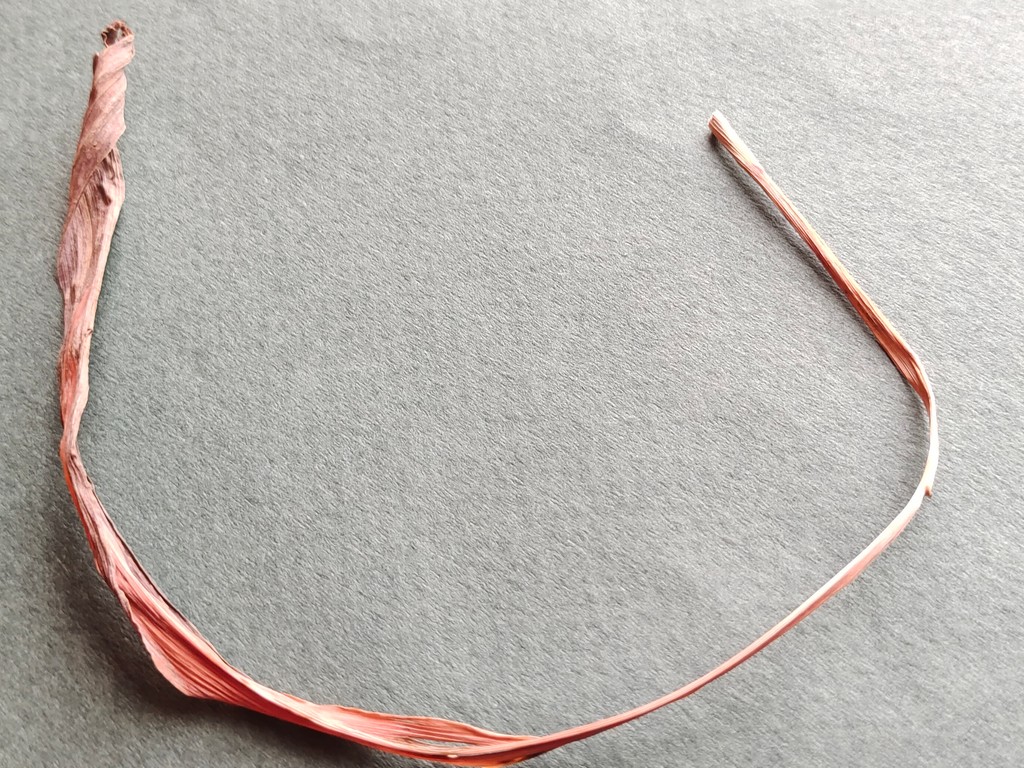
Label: Dried